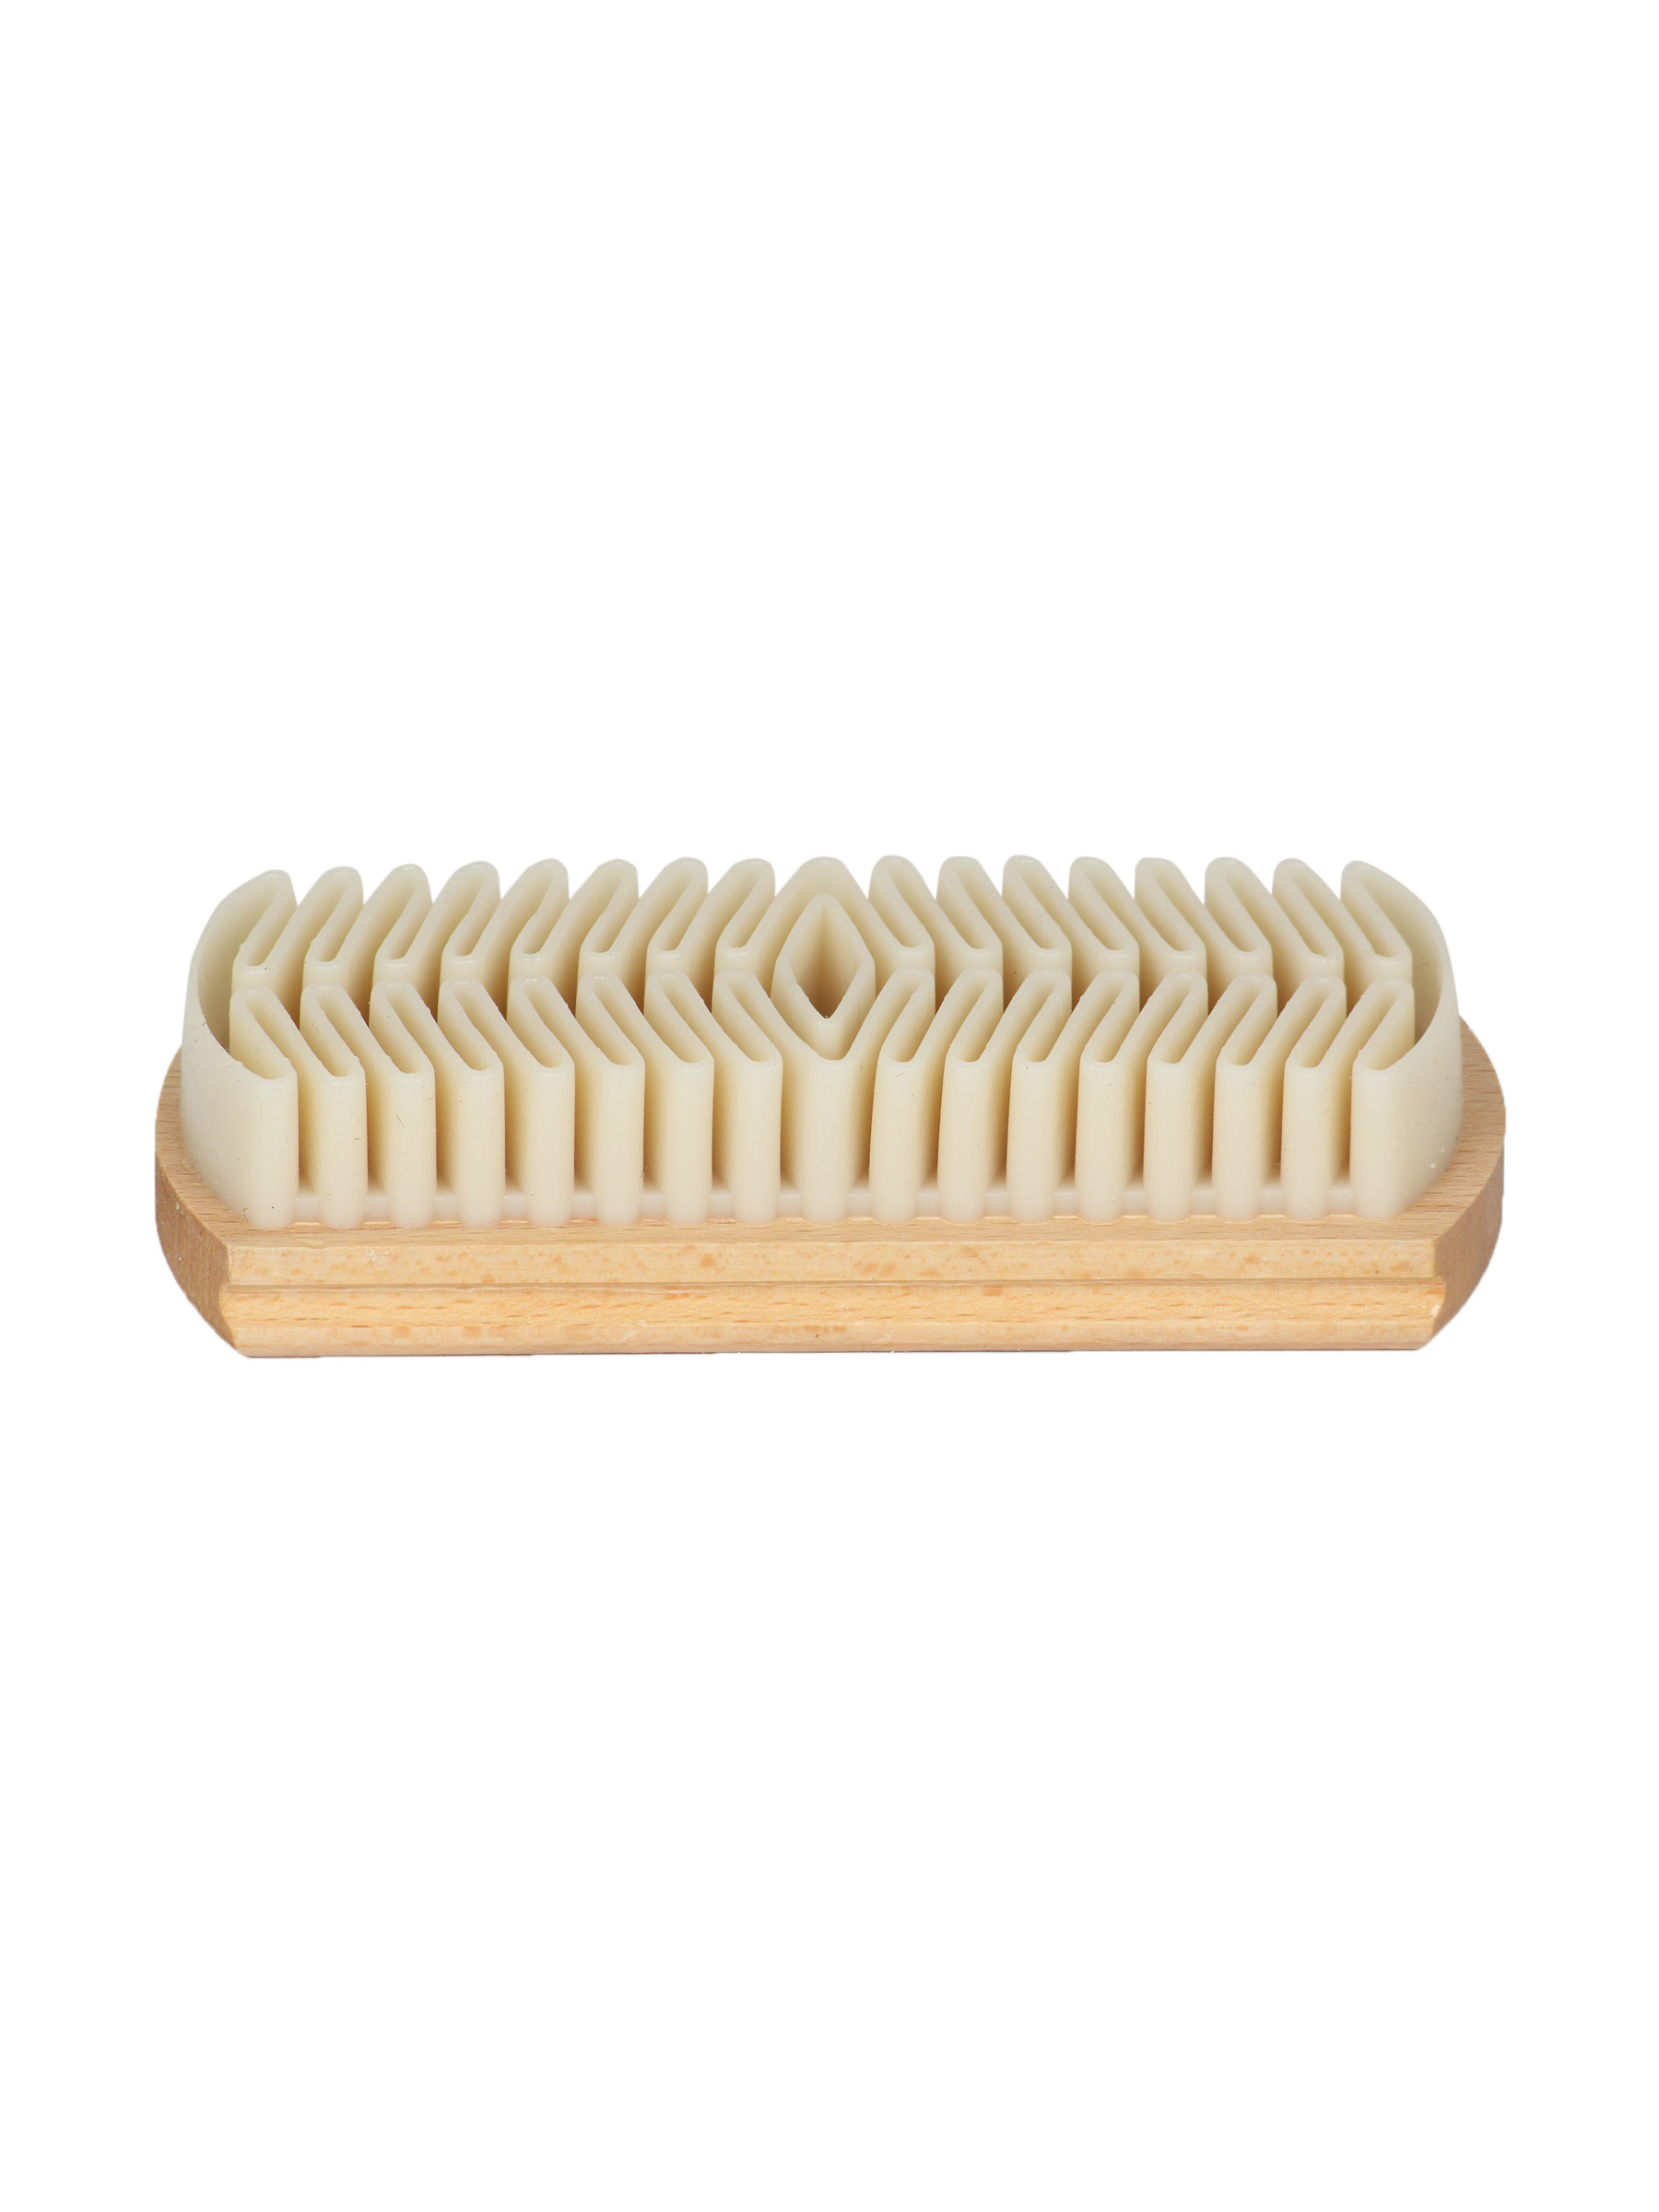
Timberland Unisex Suede Restorer Brush Shoe Accessories
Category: Accessories / Shoe Accessories / Shoe Accessories
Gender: Unisex
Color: Black
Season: Summer 2011
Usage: Casual